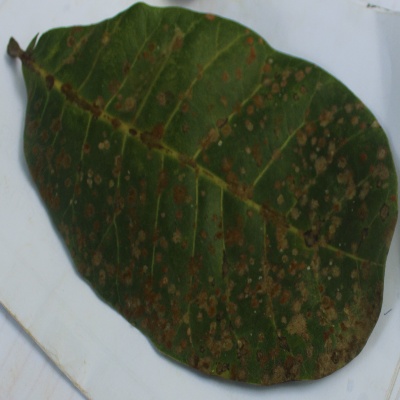
Crop: Cashew
Condition: red rust